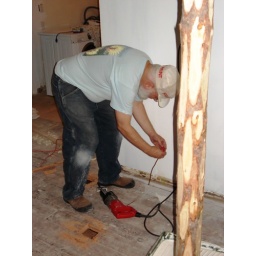
Dave opened up the floor in three places to move the line without going under the house (8/12)